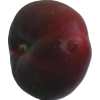
Label: nectarine_flat